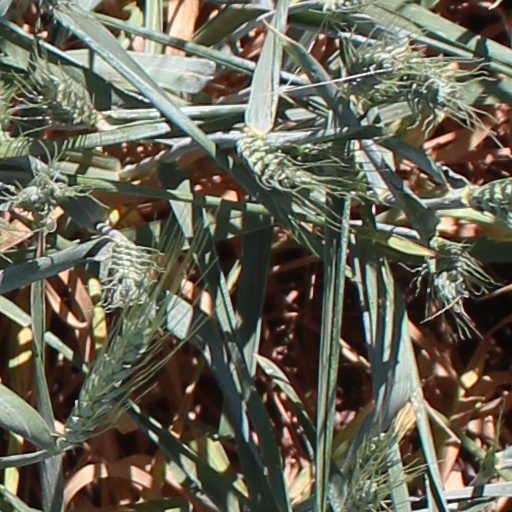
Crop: wheat